Sydney funnel-web spider

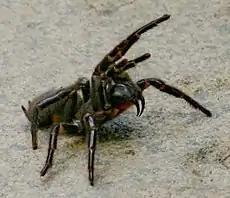
Female Sydney funnel-web spider in a warning posture

Octavius Pickard-Cambridge was the first to describe the Sydney funnel-web spider, from a female specimen housed in the British Museum in 1877. Establishing the genus "Atrax", he named it "Atrax robustus". The species name is derived from the Latin "robustus", "strong/sturdy/mature". Some years later, William Joseph Rainbow described a male Sydney funnel-web as a new species—"Euctimena tibialis"—from a spider he found under a log in Turramurra, and another from Mosman. He coined the scientific name from Ancient Greek "euktimenos", "well-built", and Latin "tibialis", "of the tibia", having noted its prominent tibial spur. In the same paper, he described a female Sydney funnel-web spider as yet another species—"Poikilomorpha montana"—from a specimen collected from Jamison Valley and Wentworth Falls in the Blue Mountains. Its species name was derived from "poikilomorphia", "variety of form", referring to the eyes of different sizes, and "montana", "of the mountains".